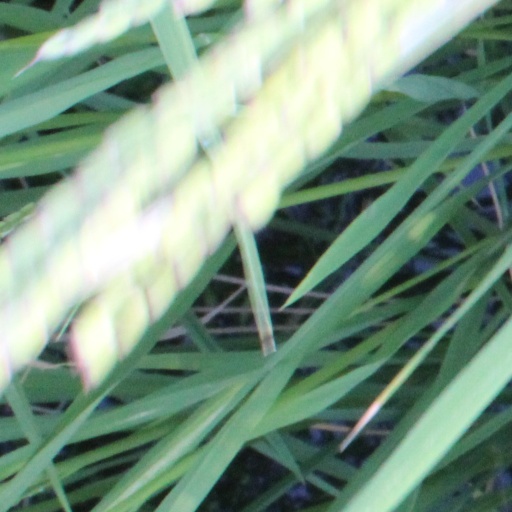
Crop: rice